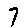
Label: 7